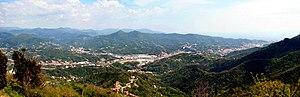
Le val Polcevera est l'une des principales vallées de la ville métropolitaine de Gênes en Ligurie. Elle tient son nom du torrent du même nom, un des deux fleuves qui, avec le Bisagno qui traverse la vallée homonyme, délimitent, à l'ouest et à l'est, le centre historique de Gênes et se jettent dans la mer de Ligurie.